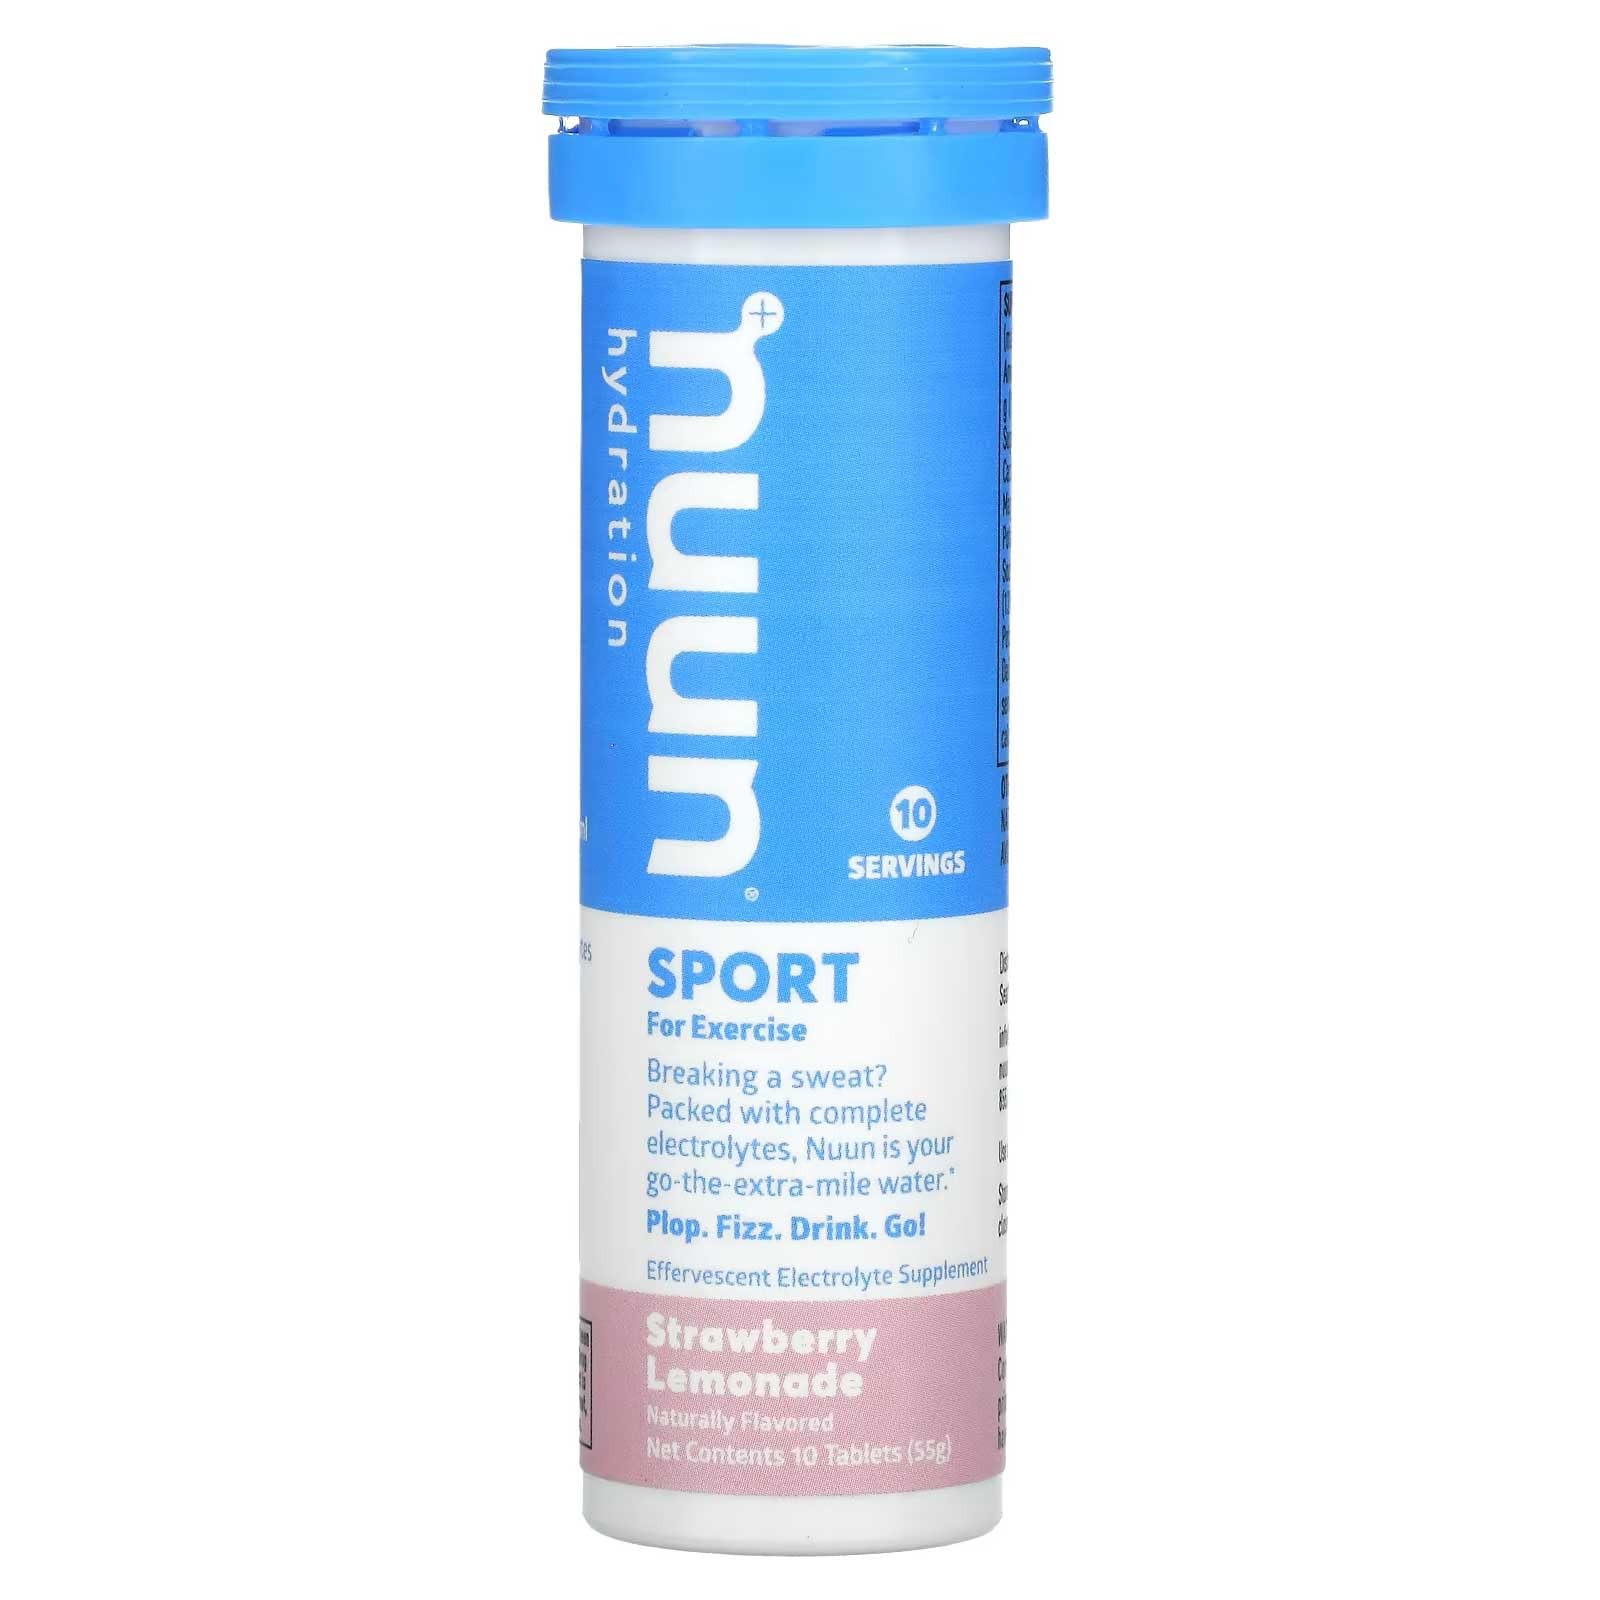
Item Name: Nuun Active: Strawberry Lemonade Electrolyte Drink Tablets (3 Tubes of 10 Tabs)
Value: 5.7
Unit: Ounce

Price: 23.435